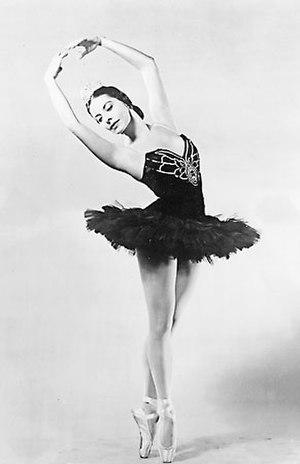
Alicia Alonso en 1955. Italiano: Alicia Alonso. 日本語: 1955年頃.
La liste de personnalités de la danse recense de manière non exhaustive les personnes ayant laissé une trace dans l'histoire de la danse.
Alicia Alonso, née à La Havane le 21 décembre 1920, et morte dans la même ville le 17 octobre 2019, est une danseuse et chorégraphe cubaine.